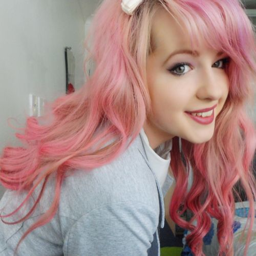
this girl is adorable , but the website has so many different hairstyles and colors .